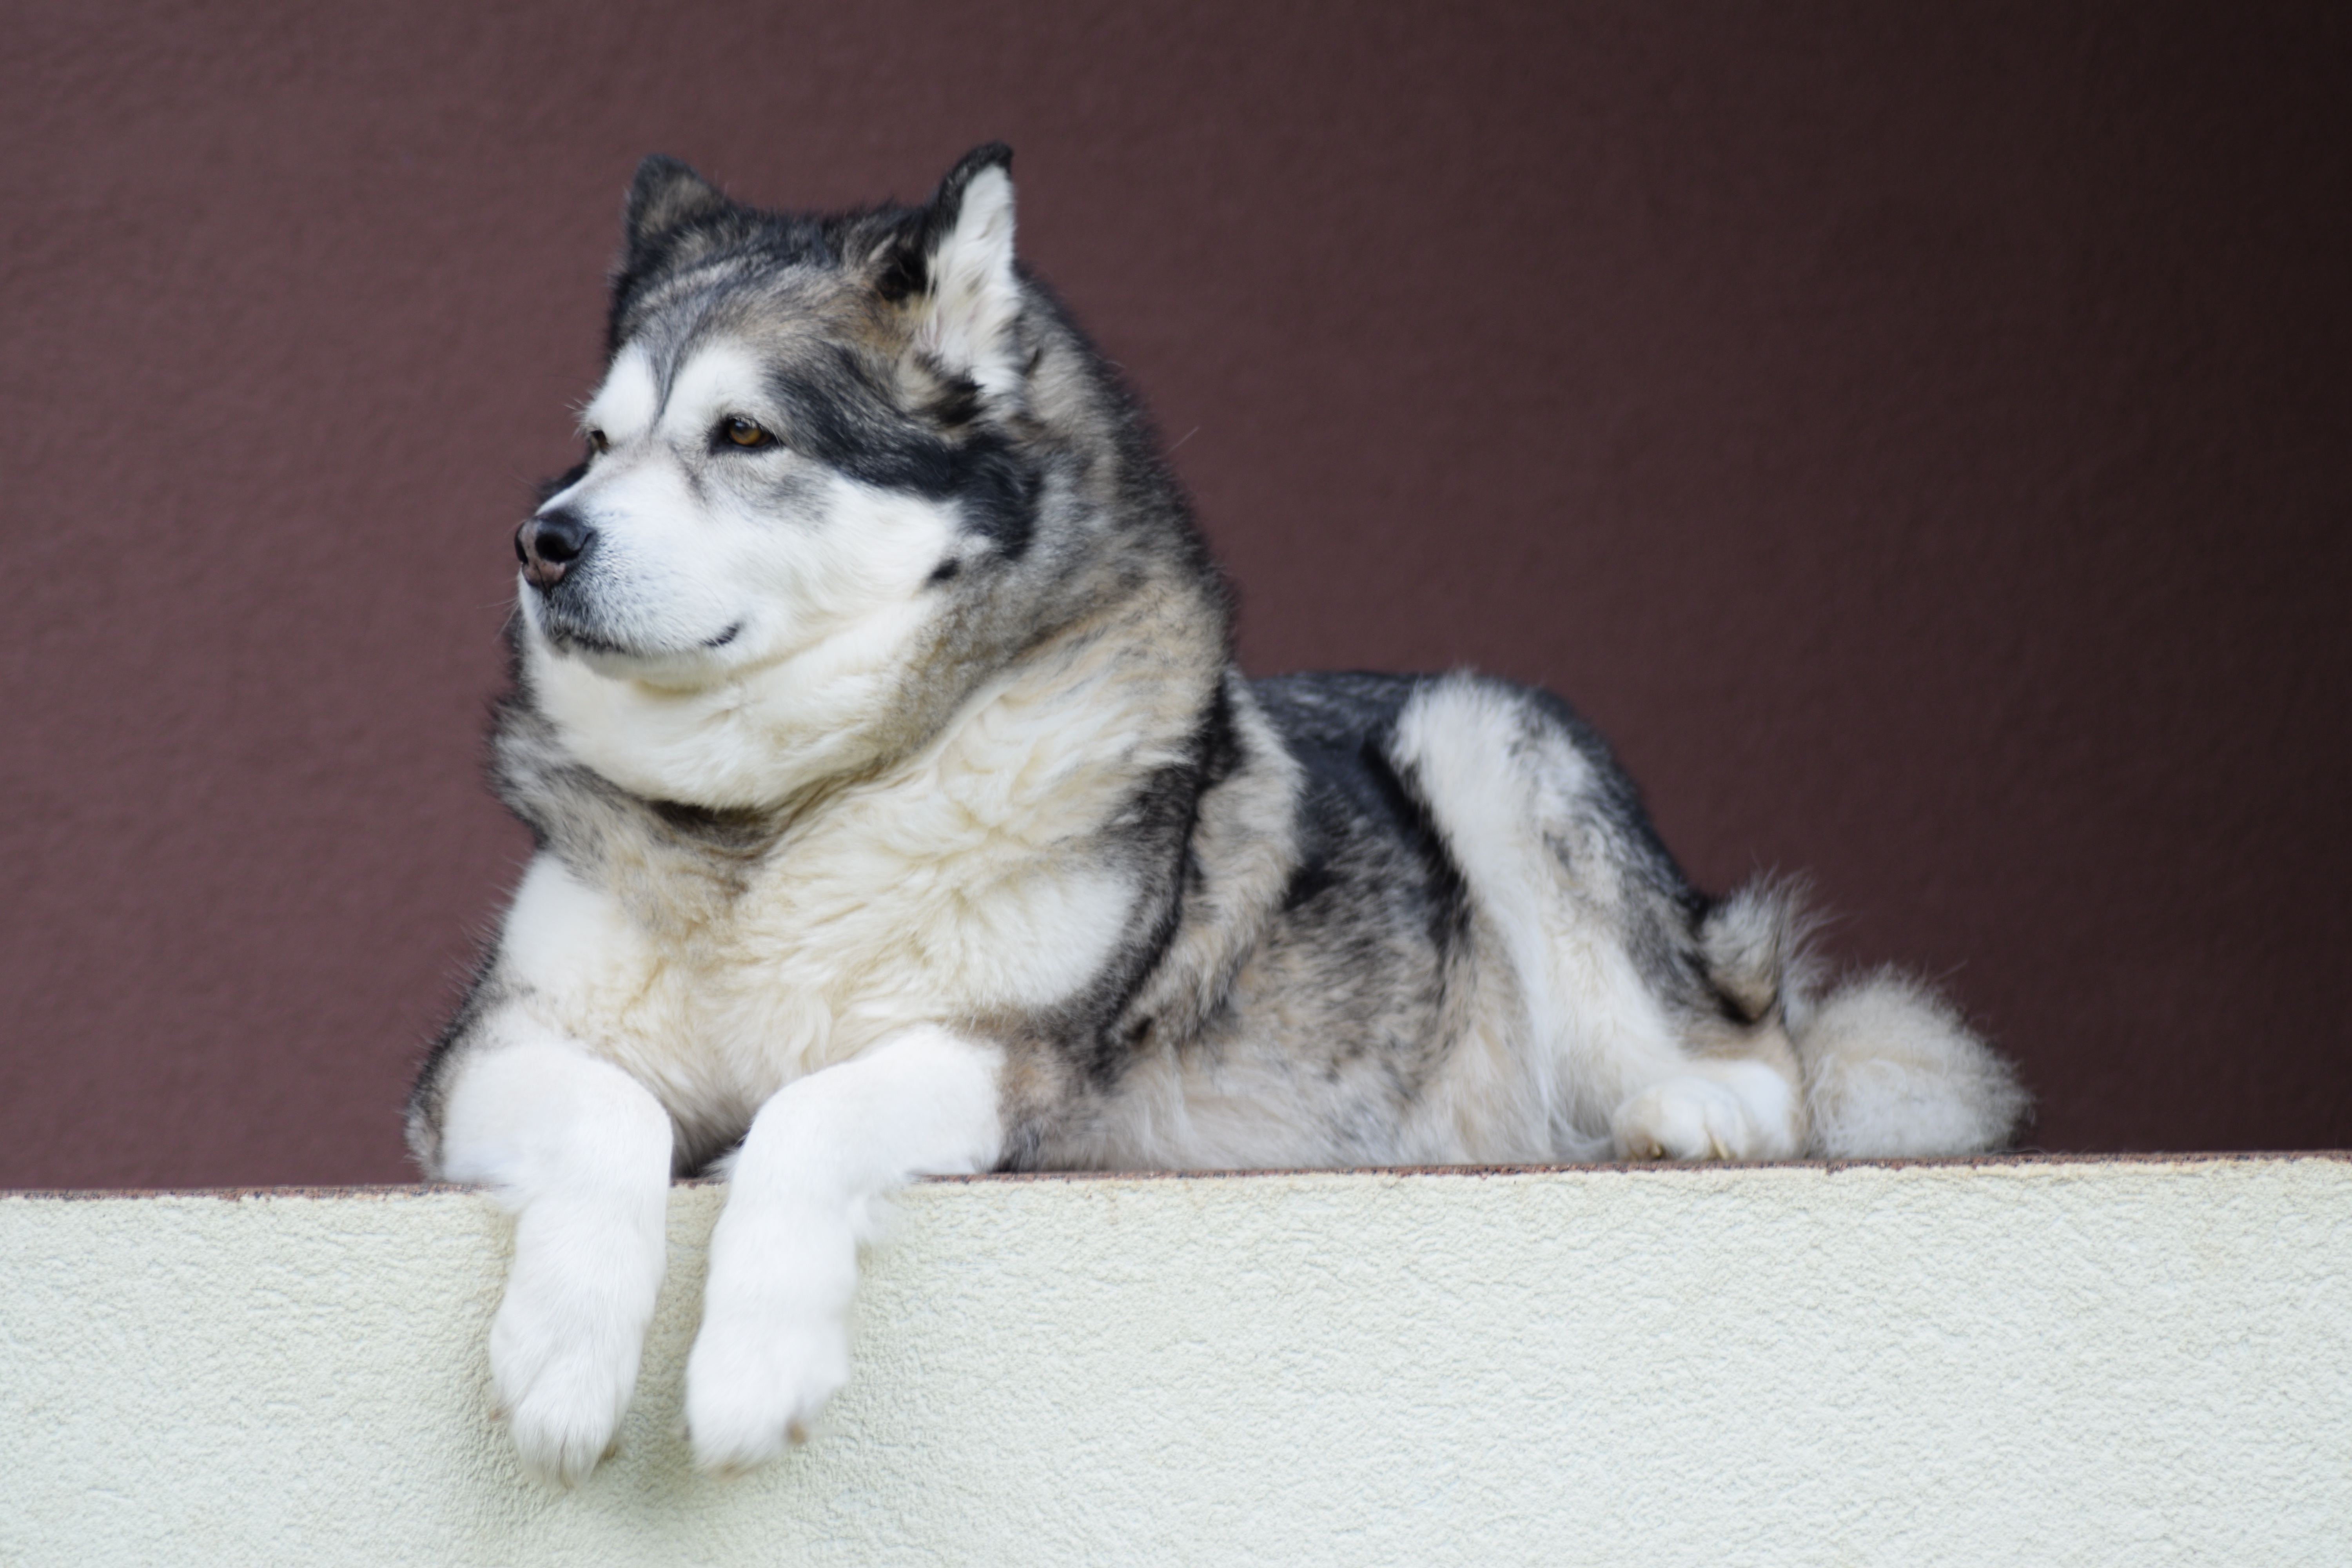
dog, mammal, vertebrate, dog breed, sled dog, siberian husky, alaskan malamute, malamute, dog like mammal, wolfdog, carnivoran, dog breed group, greenland dog, east siberian laika, dog crossbreeds, northern inuit dog